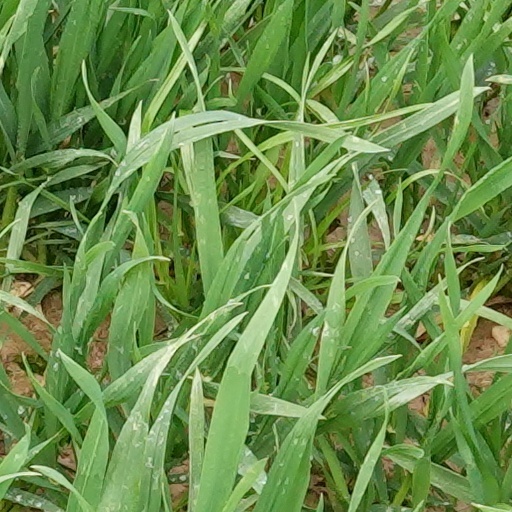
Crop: wheat